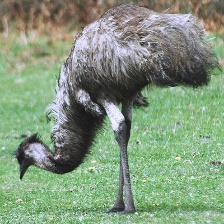
Species: EMU
Scientific name: DROMAIUS NOVAEHOLLANDIAE